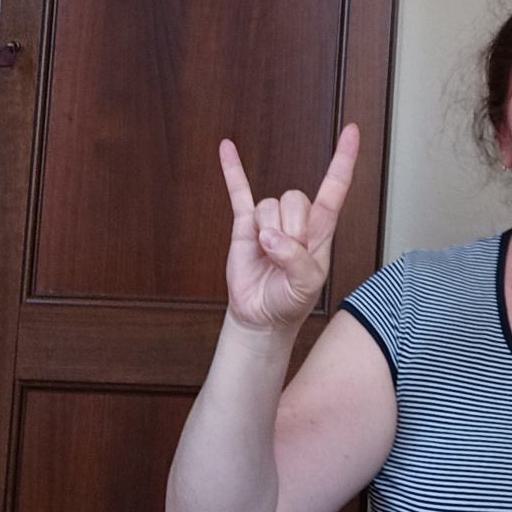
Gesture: rock